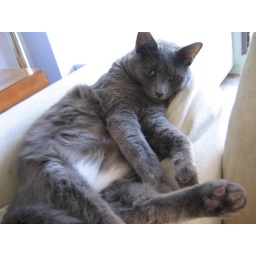
He is completely, totally gray - except for that white spot over there